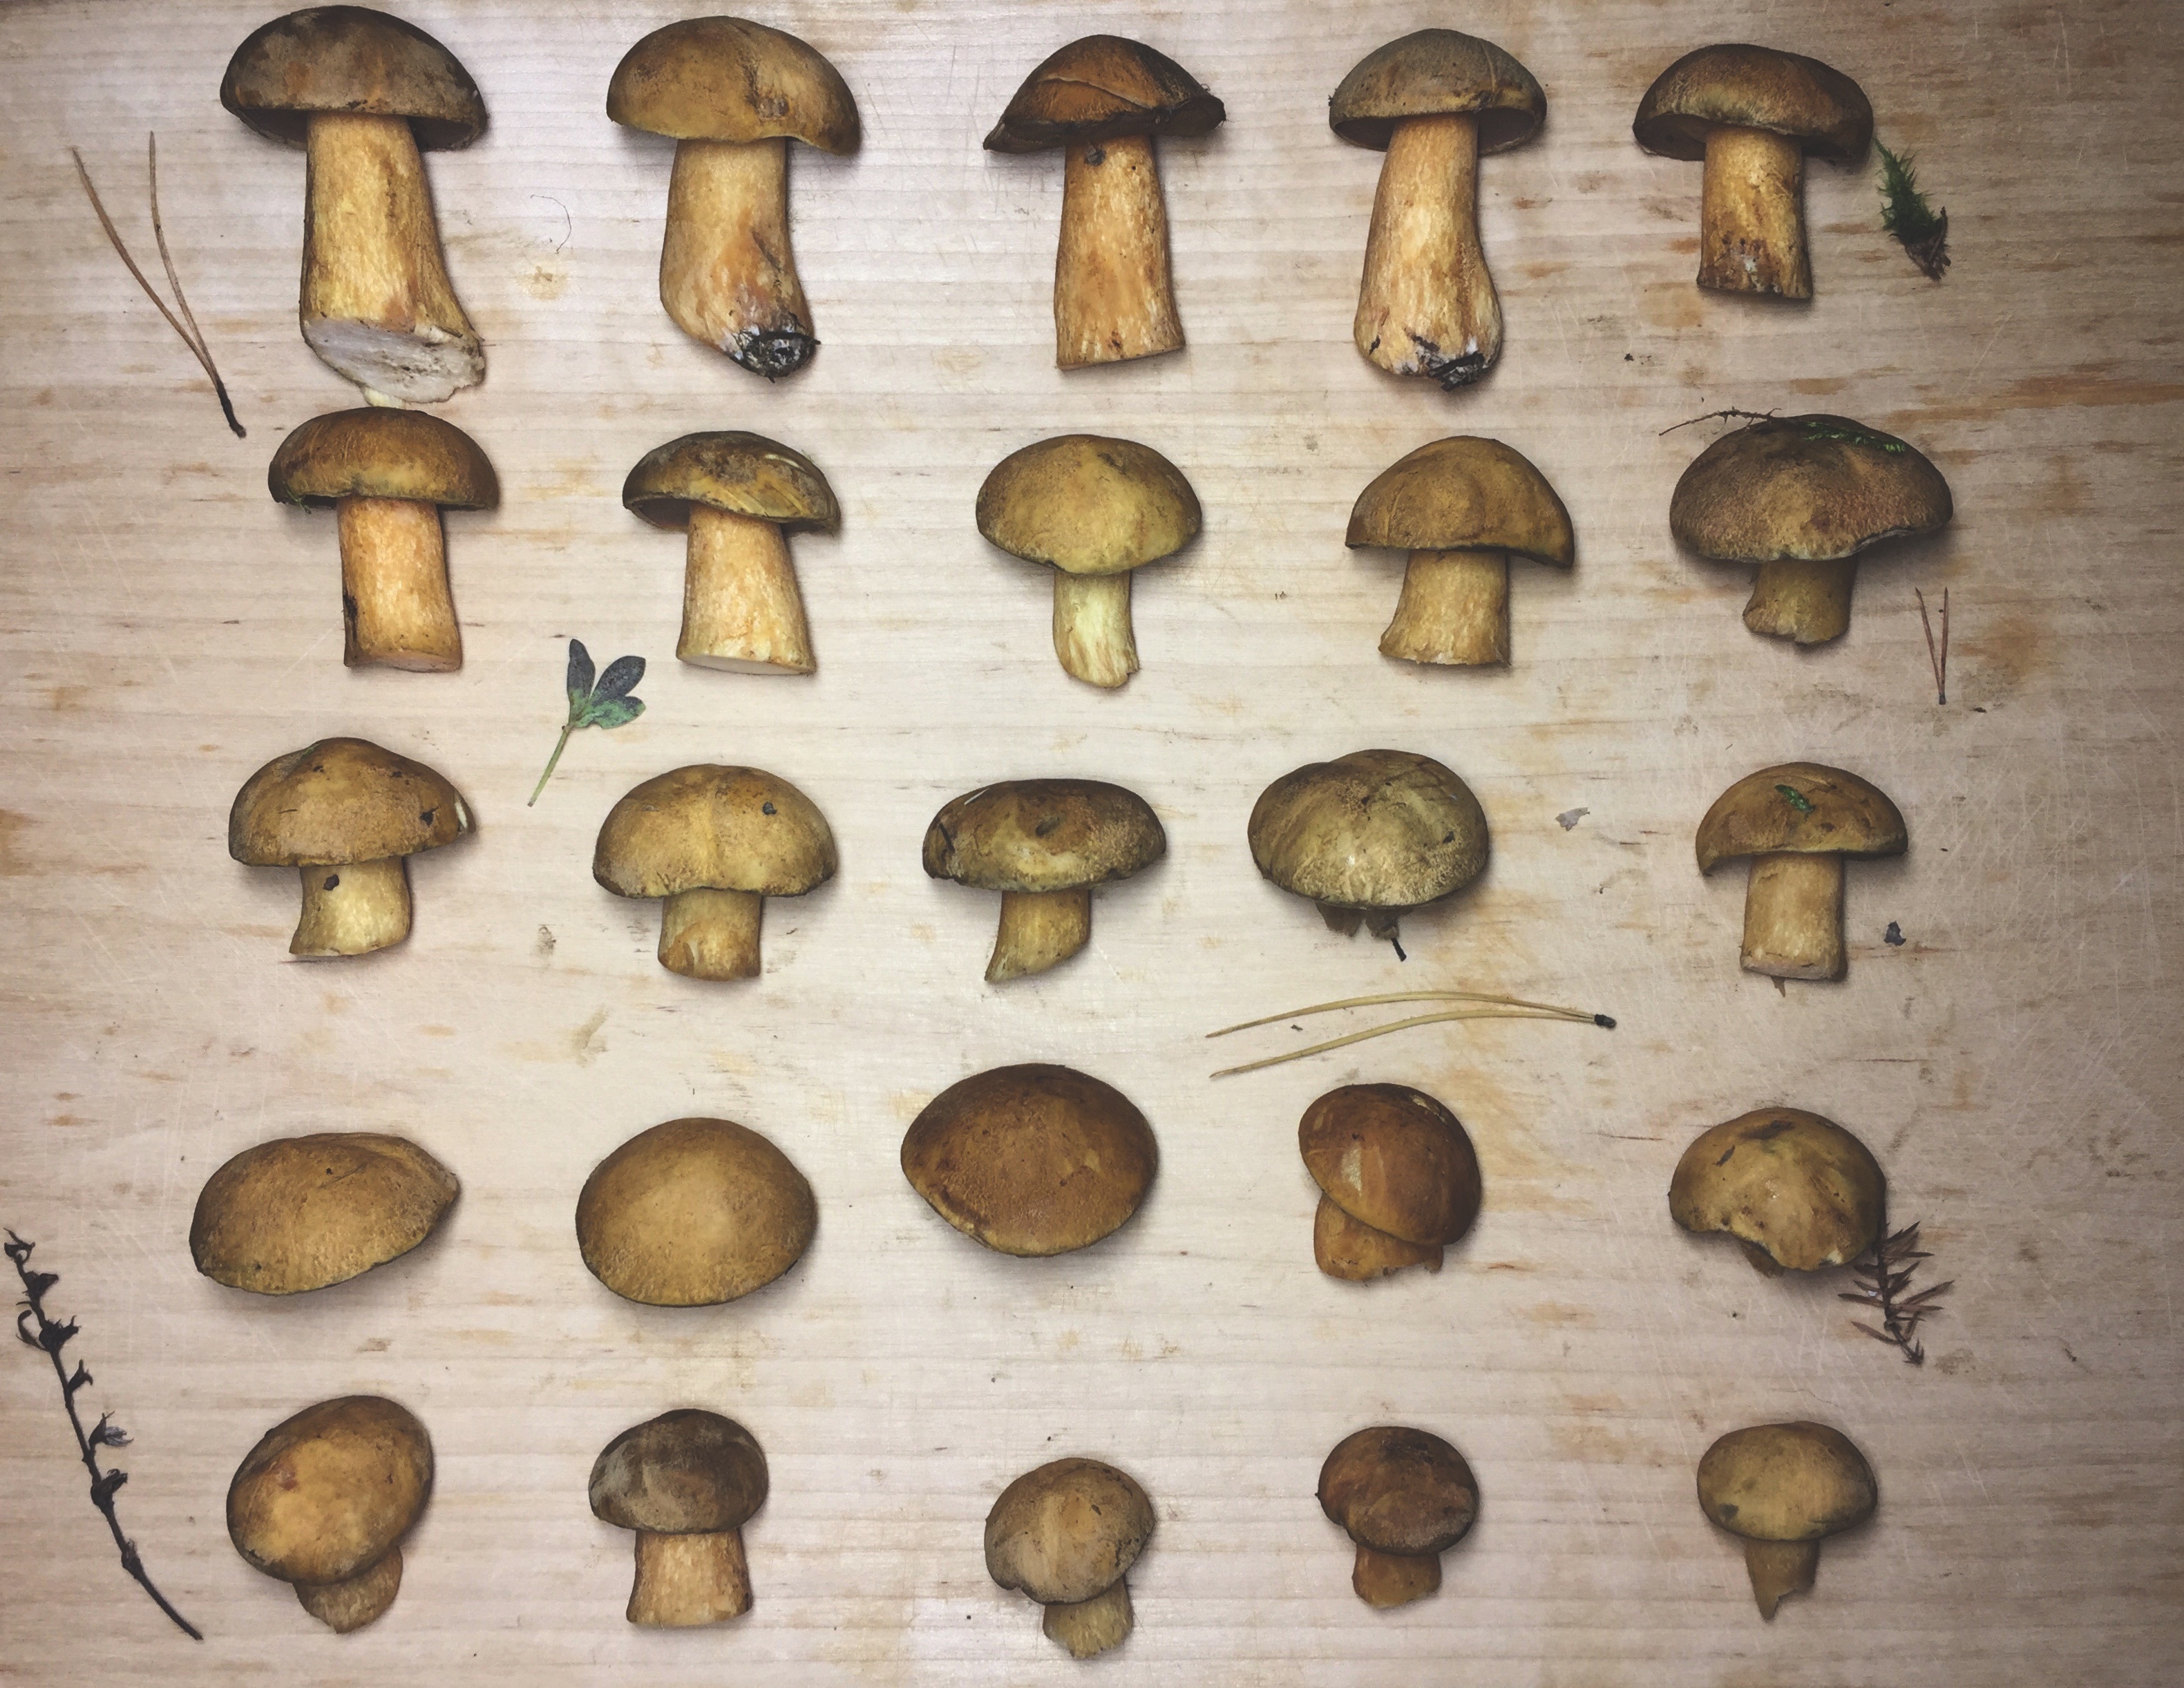
tree, forest, wood, vintage, antique, produce, brass, mushrooms, comfort, man made object